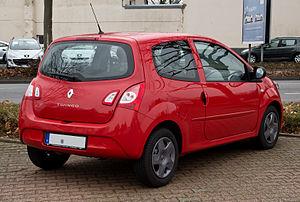
La Twingo II est un modèle d'automobile du constructeur Renault présenté au salon de l'automobile de Genève de mars 2007. Ce véhicule de type citadine est fabriqué en Slovénie au nombre de 520 unités par jour et est disponible en concession depuis juin 2007 en France et Slovénie. Dans le reste de l'Europe, la commercialisation intervient en septembre 2007. La Twingo II remplace la première génération de Twingo, commercialisée de 1993 à 2007, et contrairement à celle-ci, est dotée de moteurs diesel qui faisaient cruellement défaut à l'ancienne surtout sur le marché français très friand de ce type de motorisation.